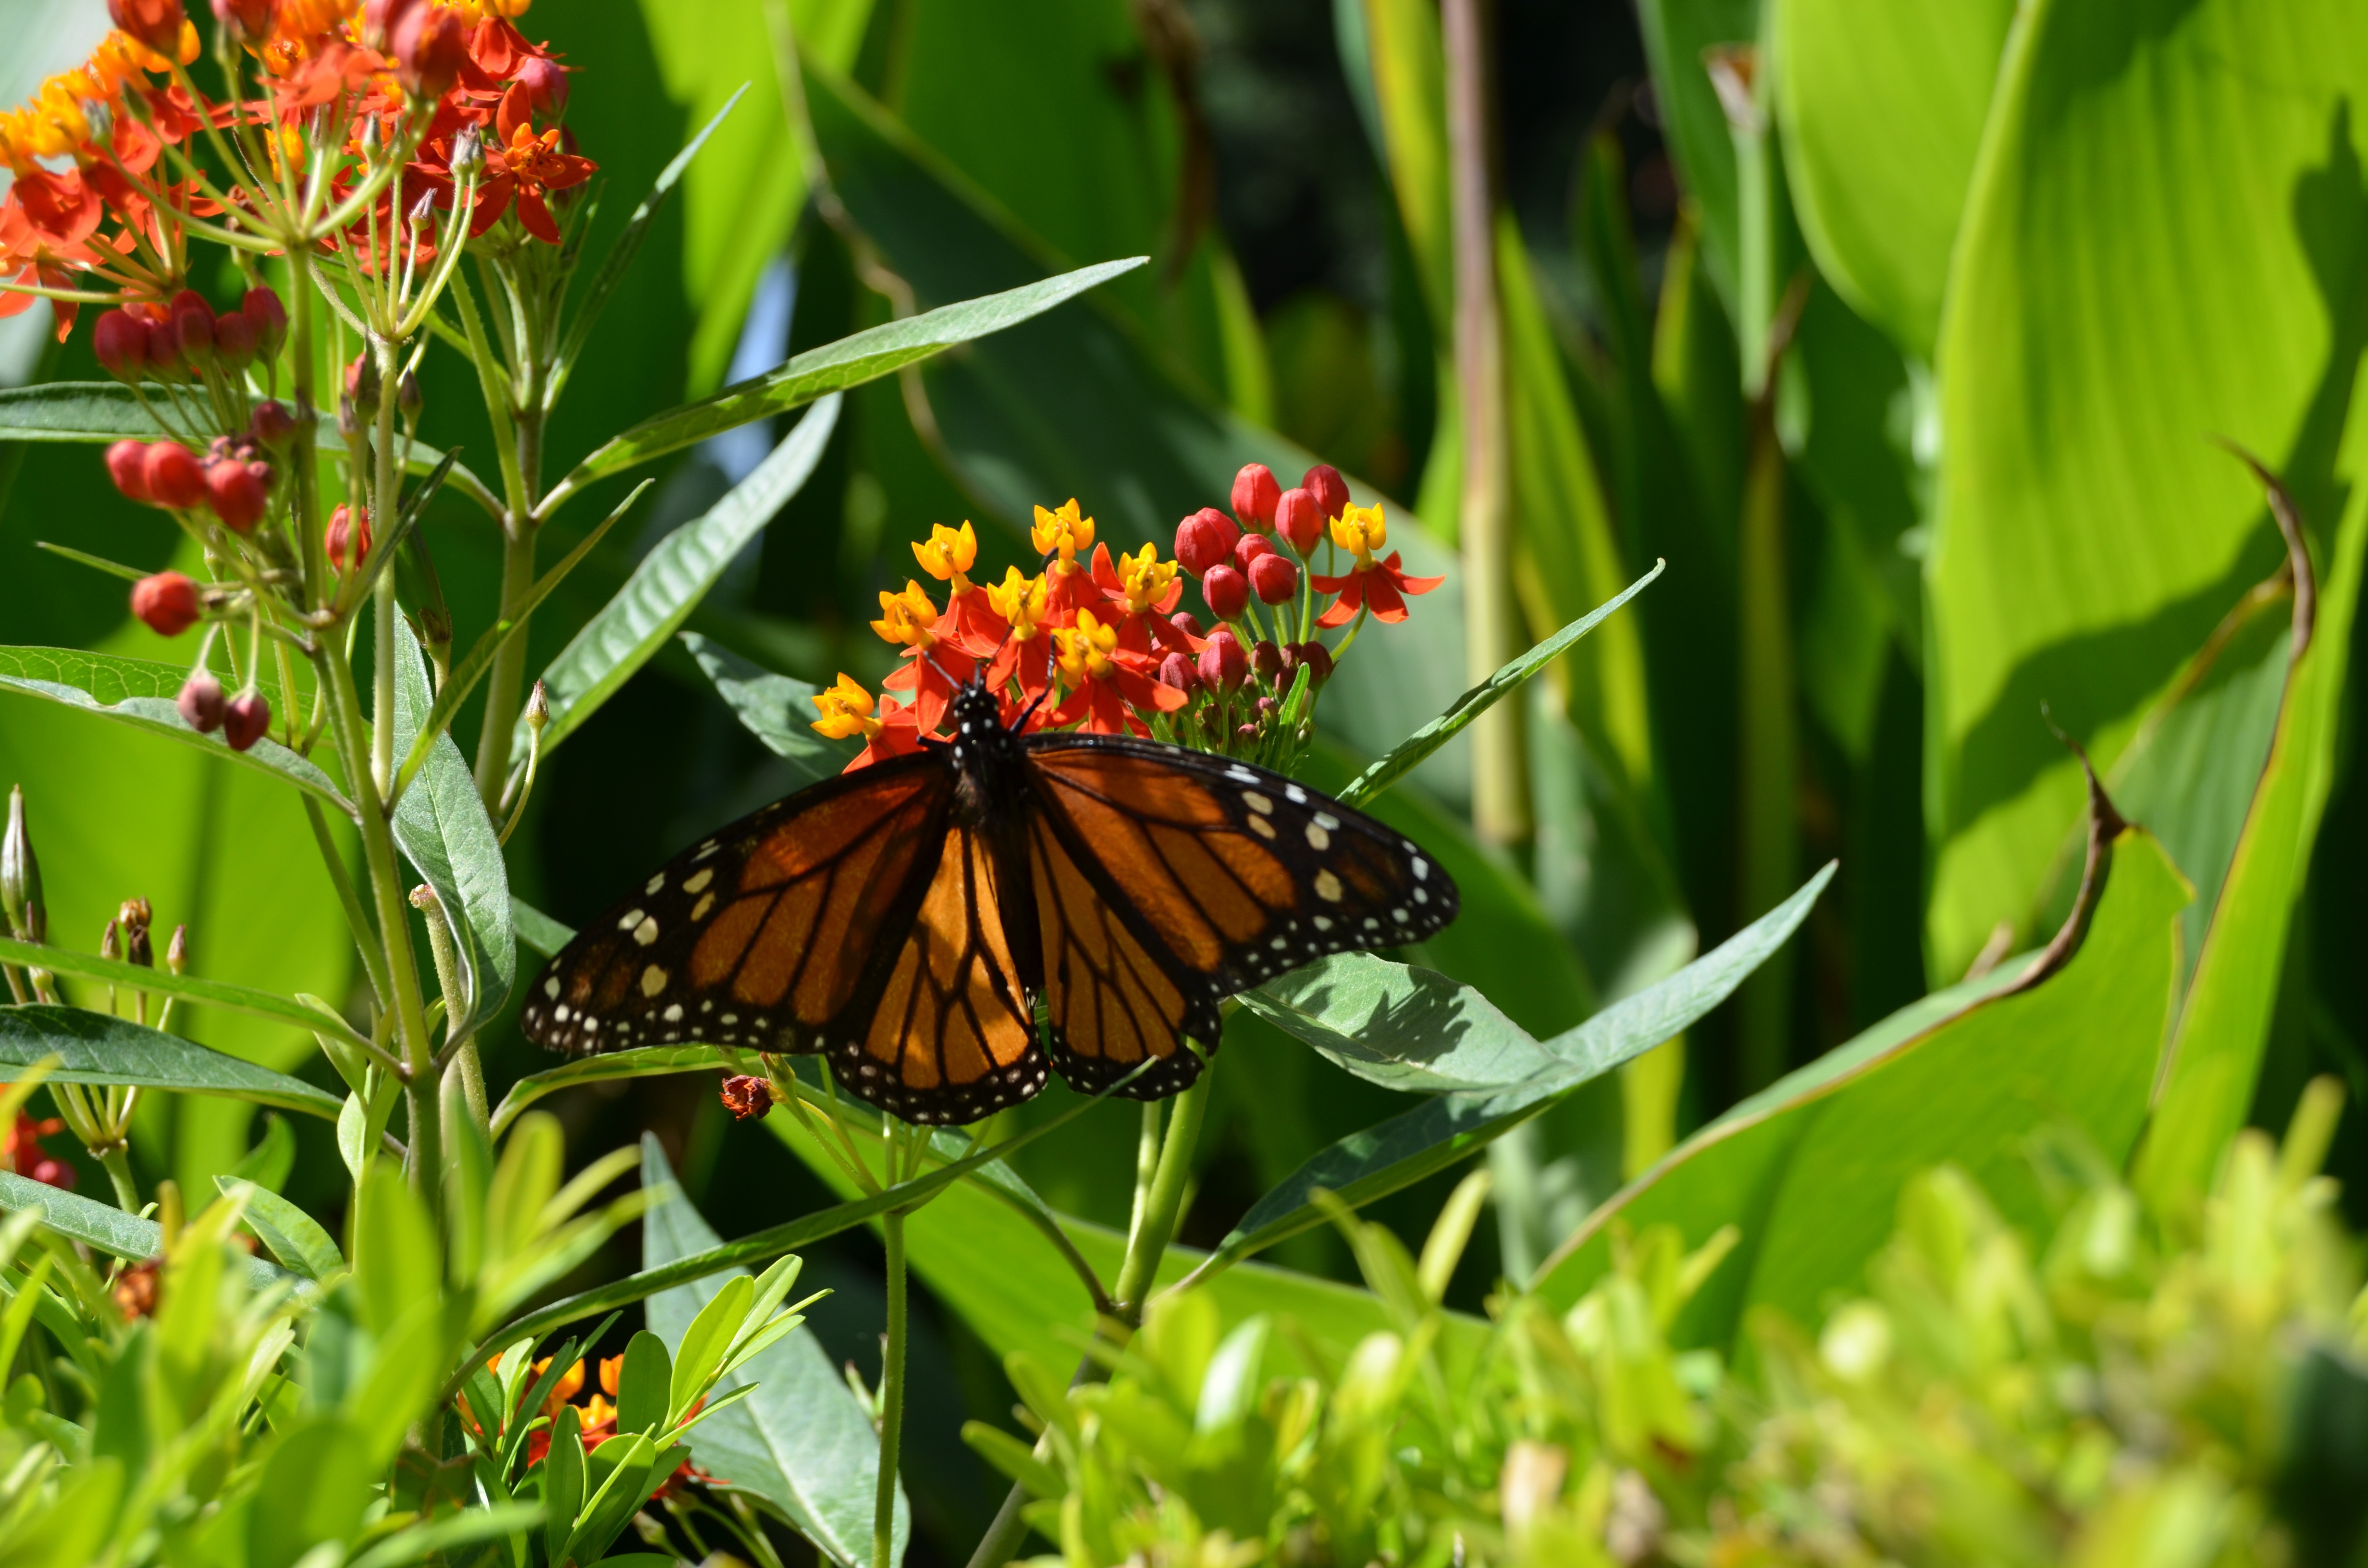
plant, prairie, flower, insect, botany, butterfly, flora, fauna, invertebrate, monarch butterfly, vegetation, nectar, macro photography, arthropod, pollinator, moths and butterflies